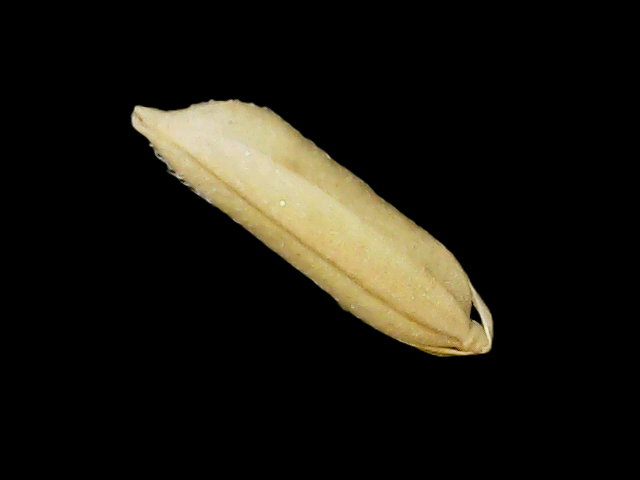
Rice variety: Binadhan19